Emilie Plantation

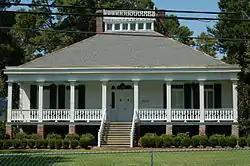
The Emilie Plantation House in 2014

The Emilie Plantation is a Southern plantation with a historic house located in Garyville, Louisiana, USA. It has been listed on the National Register of Historic Places since January 13, 1989.